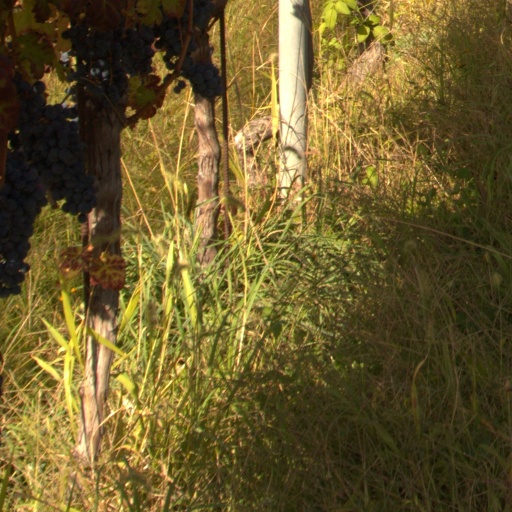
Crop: grape